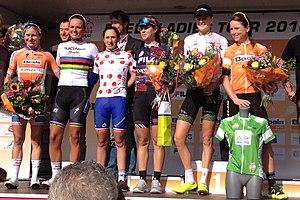
La 21ᵉ édition du Boels Ladies Tour a lieu du 28 août au 2 septembre 2018. C'est la vingt-deuxième manche de l'UCI World Tour.